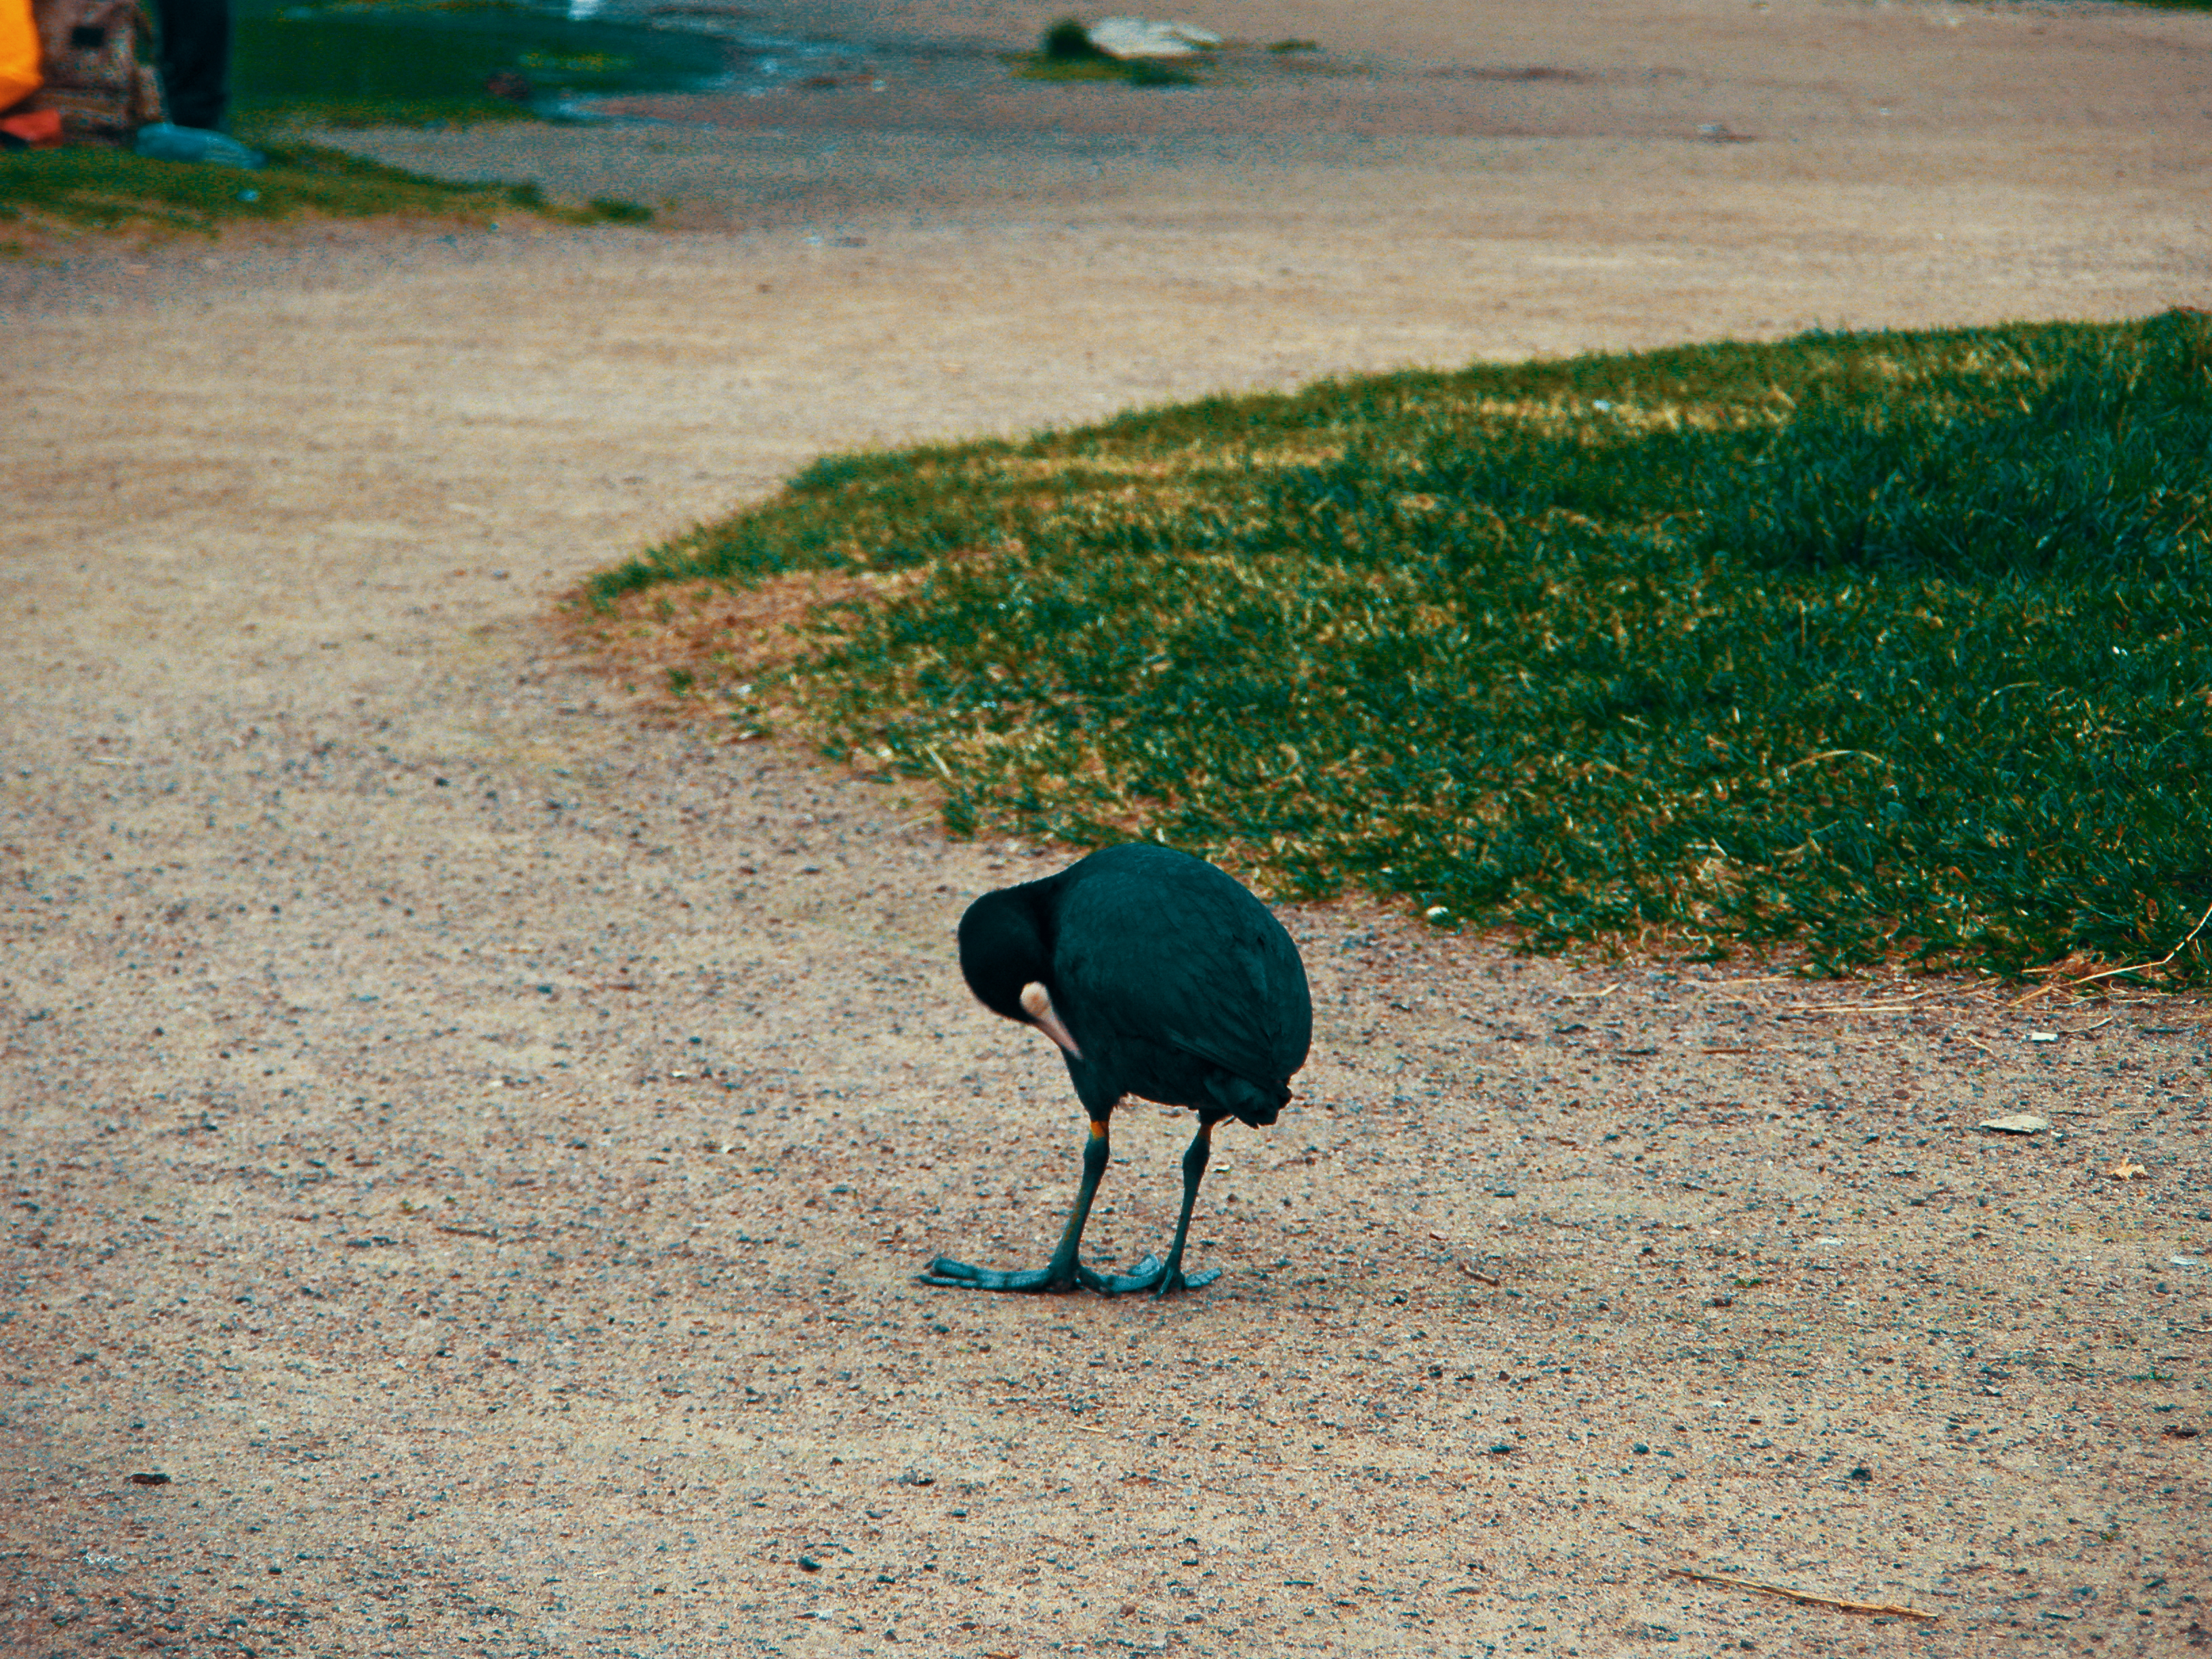
images, bird, ecoregion, beak, feather, grass, landscape, Tints and shades, asphalt, grassland, plant, electric blue, seabird, water bird, wildlife, road surface, wing, crane like bird, shadow, recreation, terrestrial animal, soil, tail, flightless bird, natural landscape, ciconiiformes, ocean, crane